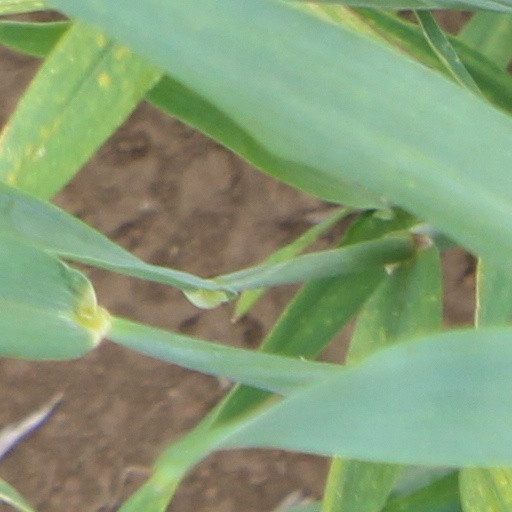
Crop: wheat